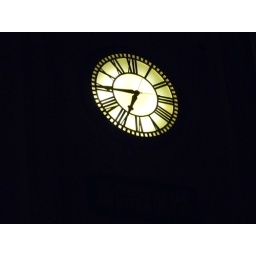
Clock on church tower in Chinatown.